Eight Short Preludes and Fugues

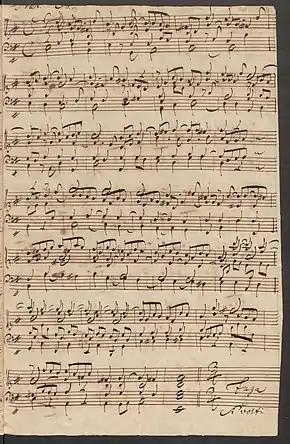
Mid-eighteenth century manuscript copy of Prelude, BWV 555 in the "durezza" style of Girolamo Frescobaldi

While originally attributed to Bach, scientific examination of the extant manuscripts by Alfred Dürr in 1987 and subsequent stylistic analysis of the score by Peter Williams have suggested that the eight preludes and fugues might have been composed by one of his pupils, Johann Ludwig Krebs. As Williams explains, whoever the composer was, the works show an ability to compose in diverse ways—the toccata, the Italian concerto, the "galant" style, the fughetta and the "durezze" style with slow suspensions, favoured by Girolamo Frescobaldi. It has not yet been possible to date the compositions, but Williams writes: "Though frequently charming and melodious, they could hardly have been written by J. S. Bach for his pupils since their 'standard of counterpoint and general musicianship' does not fit the period in question, nor does the scarcity of copies suggest they were much used, [...] even as part of a bigger compendium. Nevertheless, the pieces do amount to a fine book for learners, teaching whether or how to add pedal, use a second manual, and register according to so-called key characteristics."